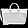
Label: Bag